Atunda Ayenda

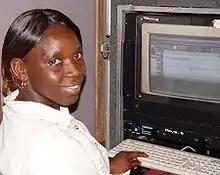
Isastu Mansaray who plays Safie in the show and assists in producing the show. She is also a radio programme editor.

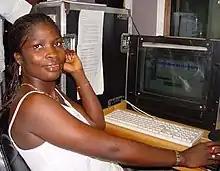
Isata Mahoi, an actress for Atunda Ayenda, shown editing radio programmes at Talking Drum Studio in Freetown

The show is normally produced in the Krio language, but Talking Drum Studios has joined partners with the BBC World Service to produce an English version of the show. The original producers of the show were Desmond During and Emrys Savage with assistants including Isastu Mansaray. Some members of the cast, for example Isata Mahoi who plays Mamy Saio, also work as programme editors.